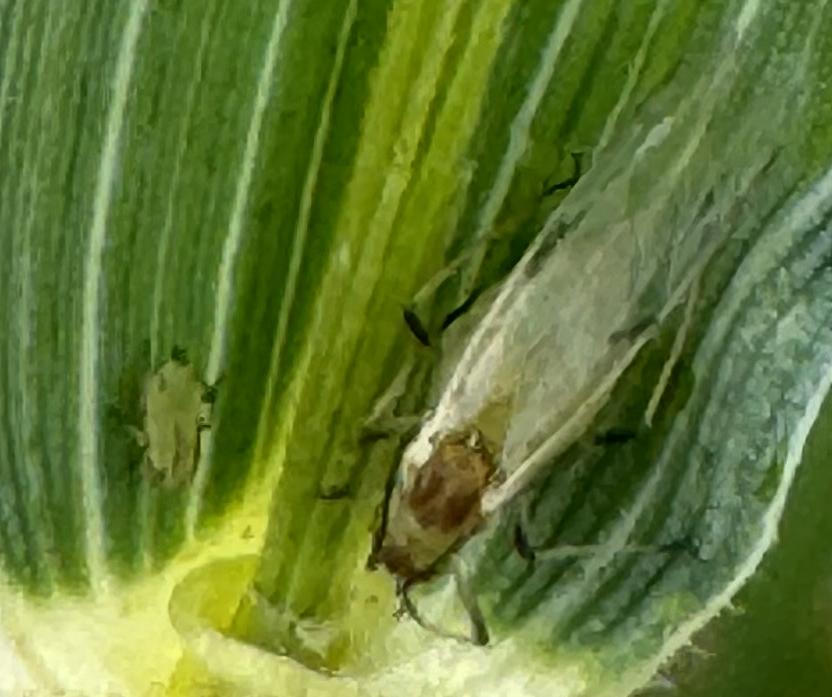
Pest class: english_grain_aphid